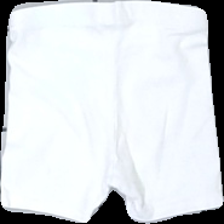
View: back
Type: Shorts
Category: Children
Brand: H&M
Colors: White
Material: 95% cotton, 5% elastane
Cut: Regular
Size: 68
Season: All
Stains: Minor
Price range: <50
Recommended usage: Export